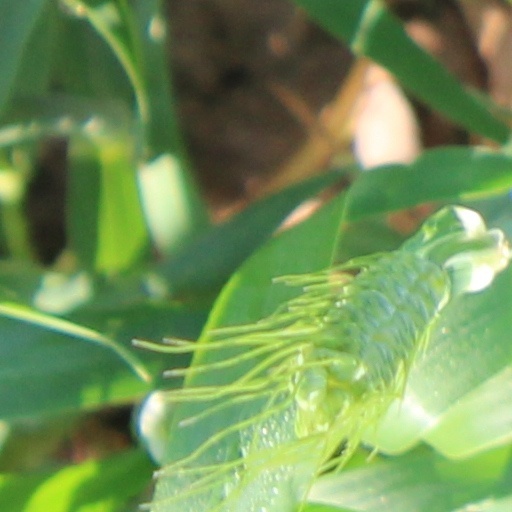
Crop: wheat